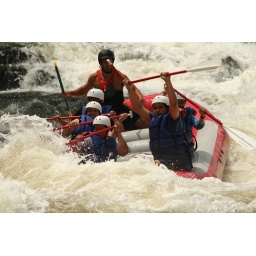
white water rafting in wisconsin